Hannibal Rising (film)

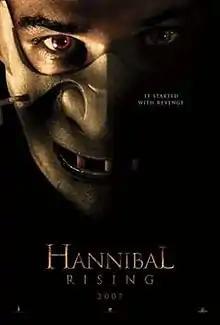
Theatrical release poster

Hannibal Rising is a 2007 psychological horror thriller film and the fifth film of the "Hannibal Lecter" franchise. It is a prequel to "The Silence of the Lambs" (1991), "Hannibal" (2001), and "Red Dragon" (2002). The film is an adaptation of Thomas Harris' 2006 novel of the same name and tells the story of Lecter's evolution from a vengeful Nazi hunter into a cannibalistic serial killer.